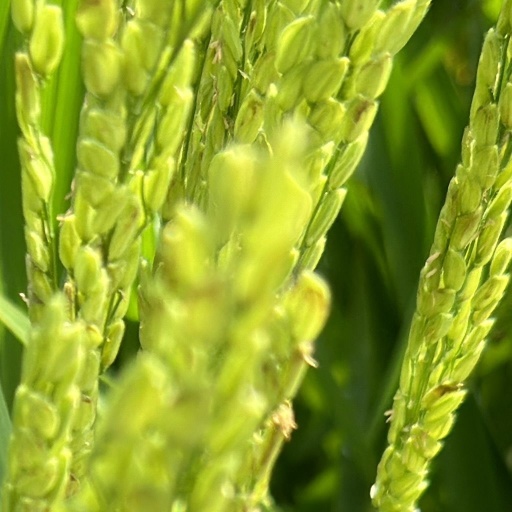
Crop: rice